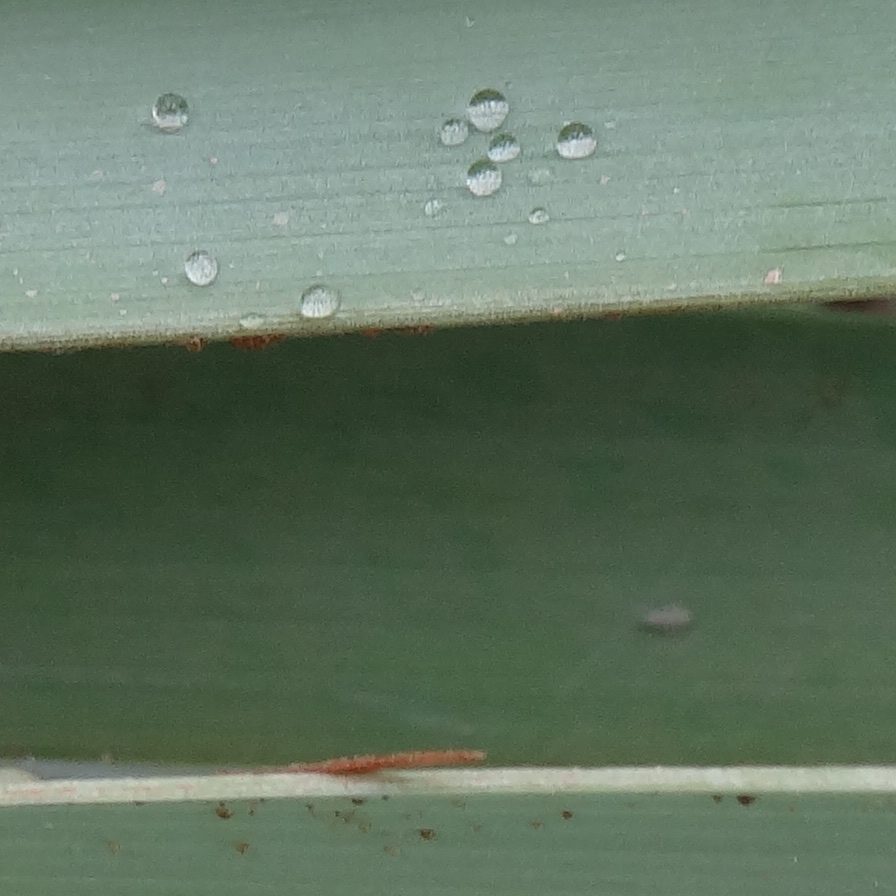
Label: Honey